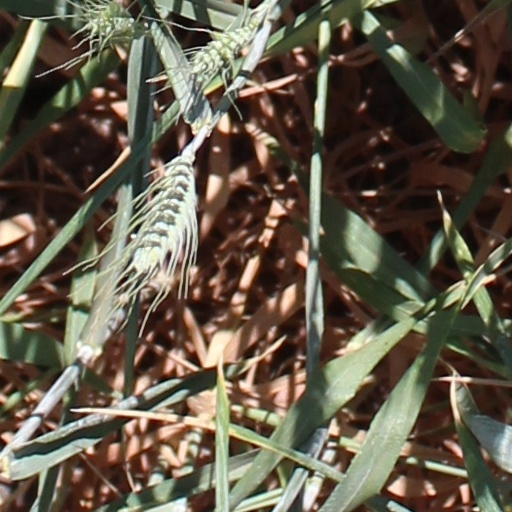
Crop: wheat